Øksendal Church

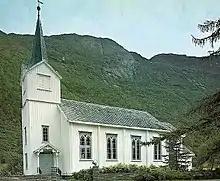
View of the church

Øksendal Church is a parish church of the Church of Norway in Sunndal Municipality in Møre og Romsdal county, Norway. It is located in the village of Øksendalsøra. It is the church for the Øksendal parish which is part of the Indre Nordmøre prosti (deanery) in the Diocese of Møre. The white, wooden church was built in a long church style with a neo-Gothic design in 1894 by the architect Adolf Schirmer. The church seats about 260 people.